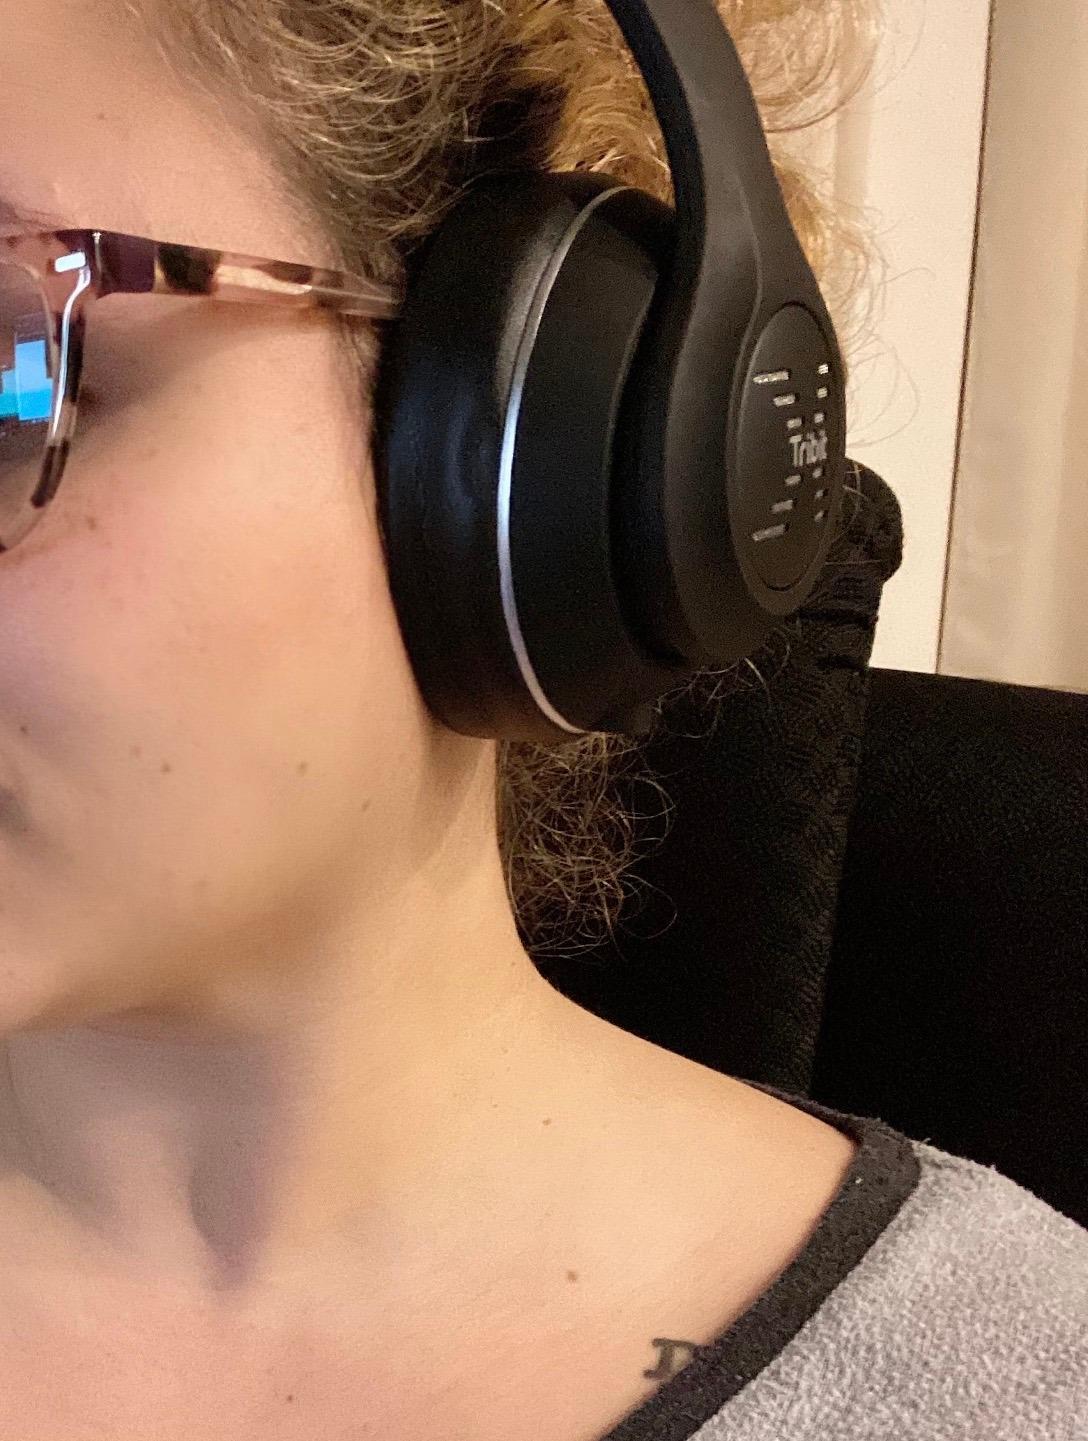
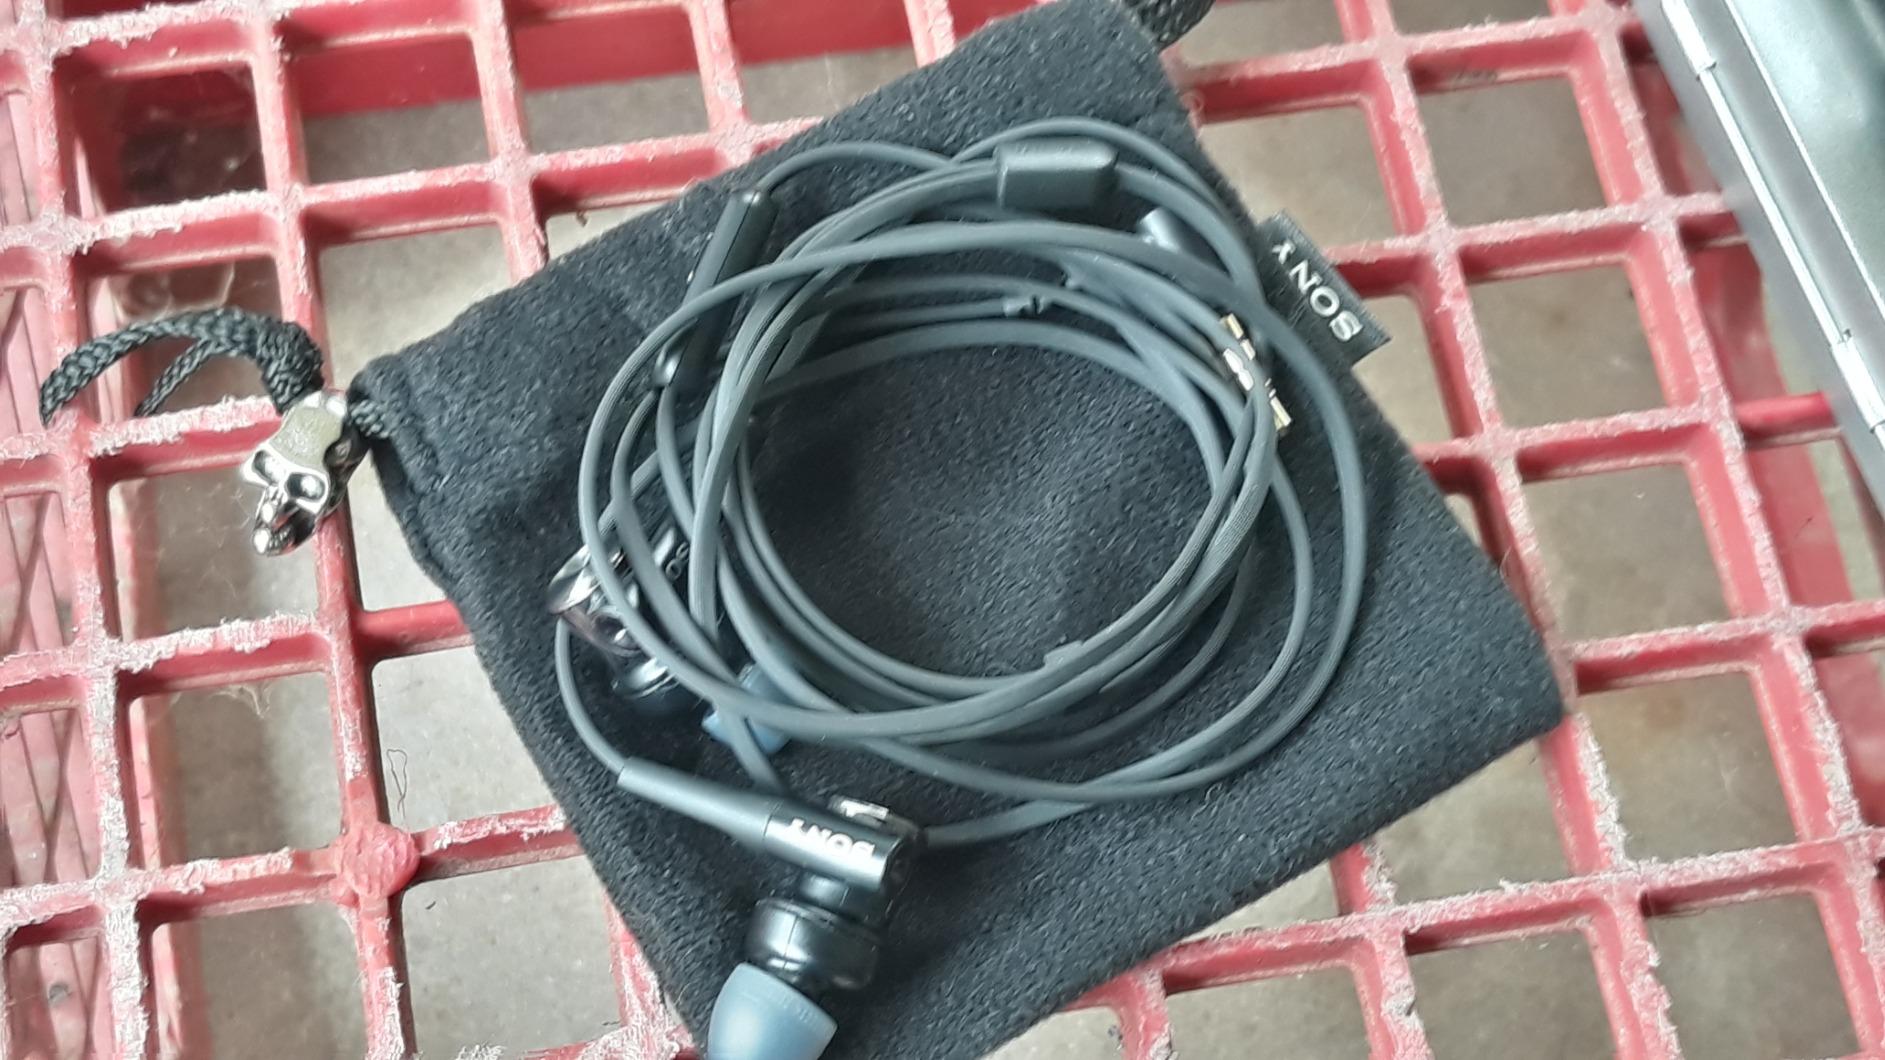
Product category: headphones
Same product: no